Kyle Roberts

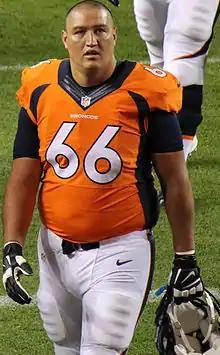
Roberts in the 2015 NFL preseason

Kyle Deshun Roberts (born February 9, 1992) is an American former professional football offensive tackle. He was signed with Broncos as an undrafted free agent in 2015. He played college football at the University of Nevada, Reno.